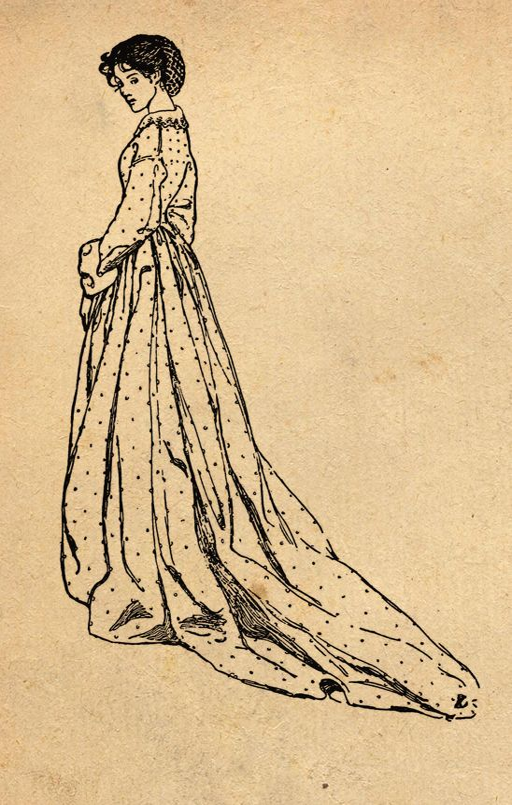
illustration by visual artist by novelist .